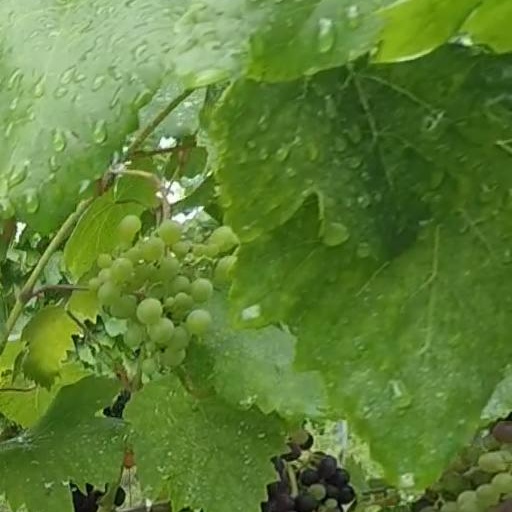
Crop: grape